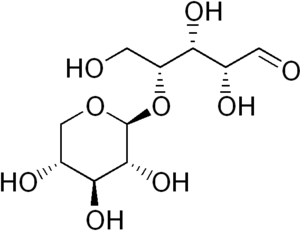
Le xylobiose est un diholoside constitué de deux monomères de xylose en configuration 4-O-β-D-xylopyranosyl-D-xylose.